Larry R. Williams

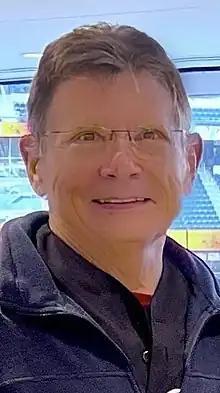
Williams in 2023

Larry Richard Williams (born October 6, 1942) is an American author, stock and commodity trader, and 1970s–80s political candidate in the state of Montana. He is the father of actress Michelle Williams.